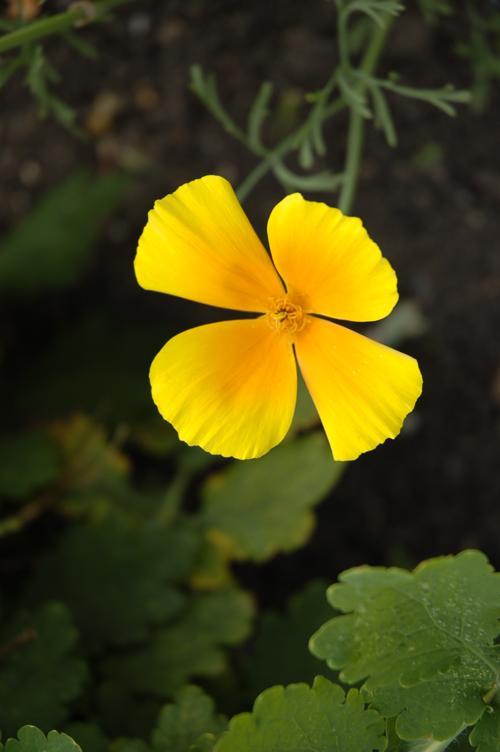
Label: californian poppy